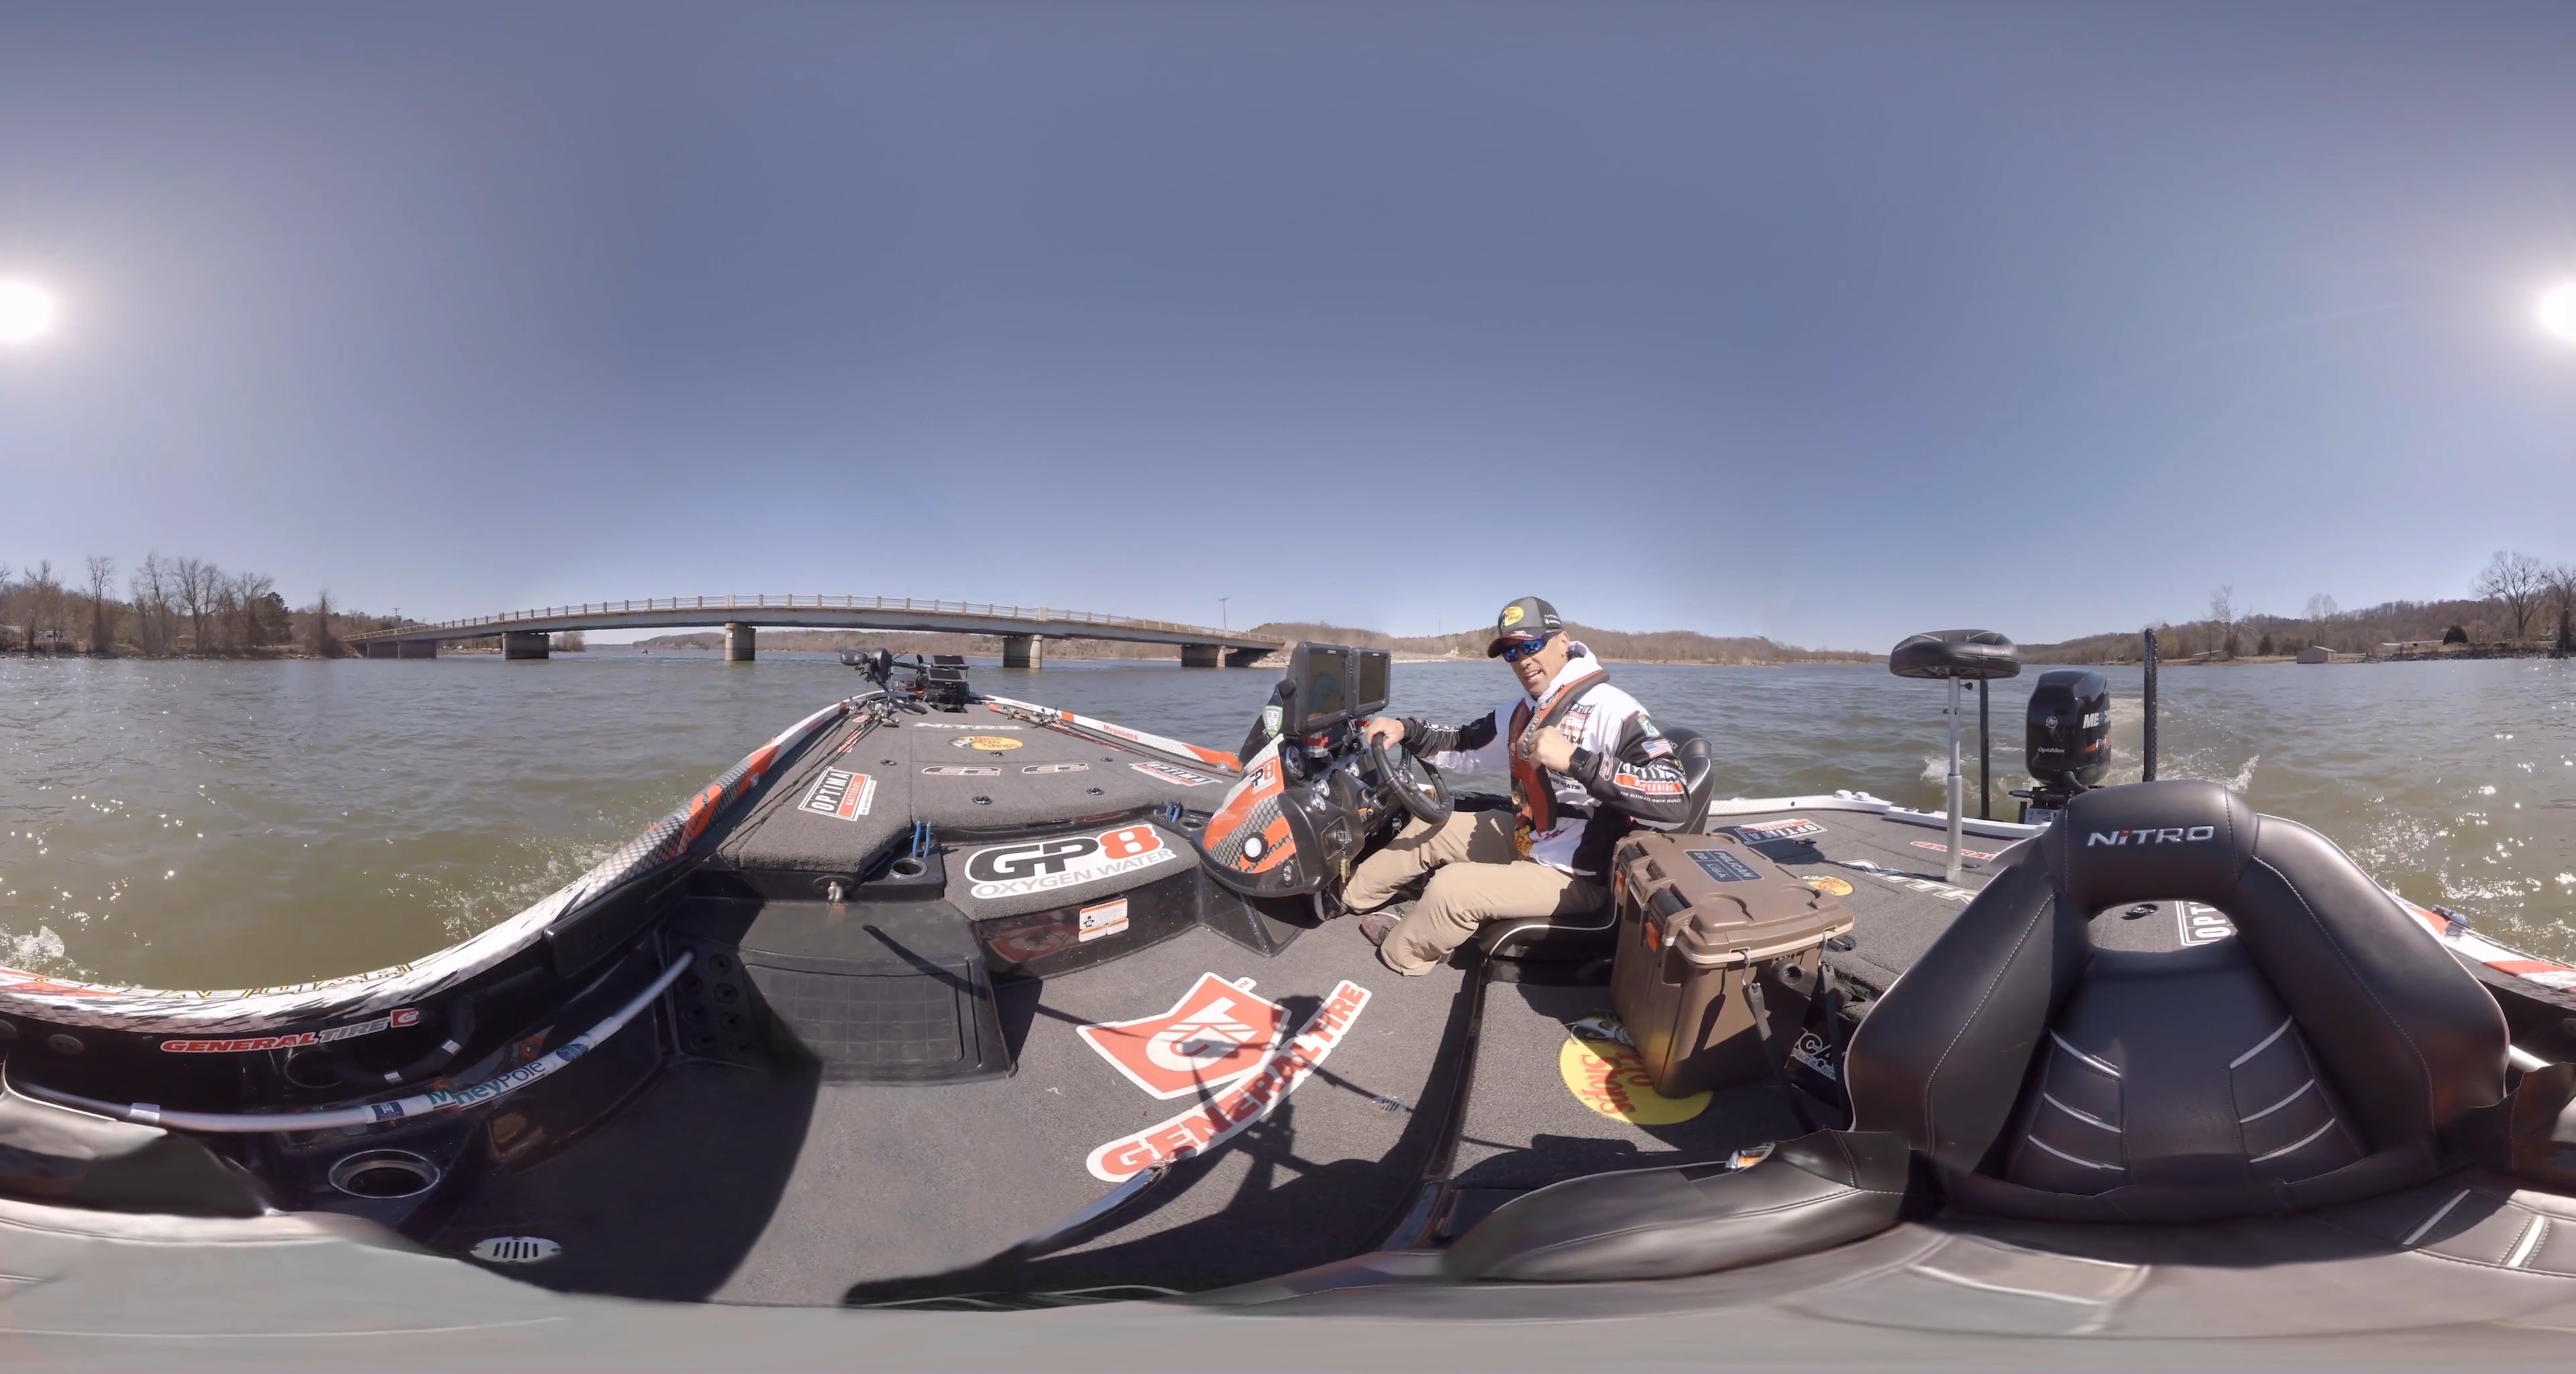
Referred object: the brown storage unit by the person

Referred object: the black Nitro boat seat

Referred object: the tan tackle box opposite the steering wheel